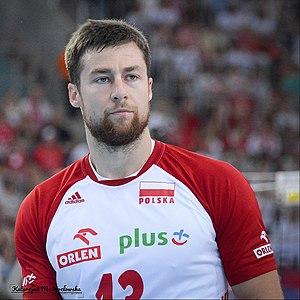
Michał Kubiak est un joueur polonais de volley-ball né le 23 février 1988 à Wałcz. Il mesure 1,92 m et joue réceptionneur-attaquant. Il totalise 93 sélections en équipe de Pologne.